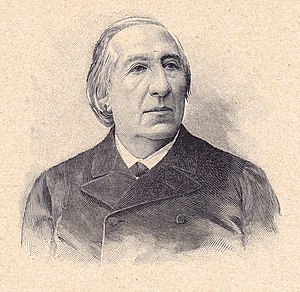
Emmanuel Arago
Emmanuel Arago.
François Victor Emmanuel Arago var en fransk politiker, søn af François Arago.